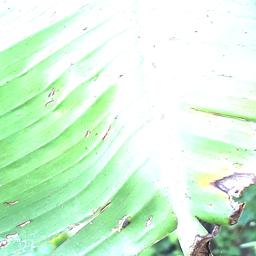
Label: POTASSIUM DEFICIENCY